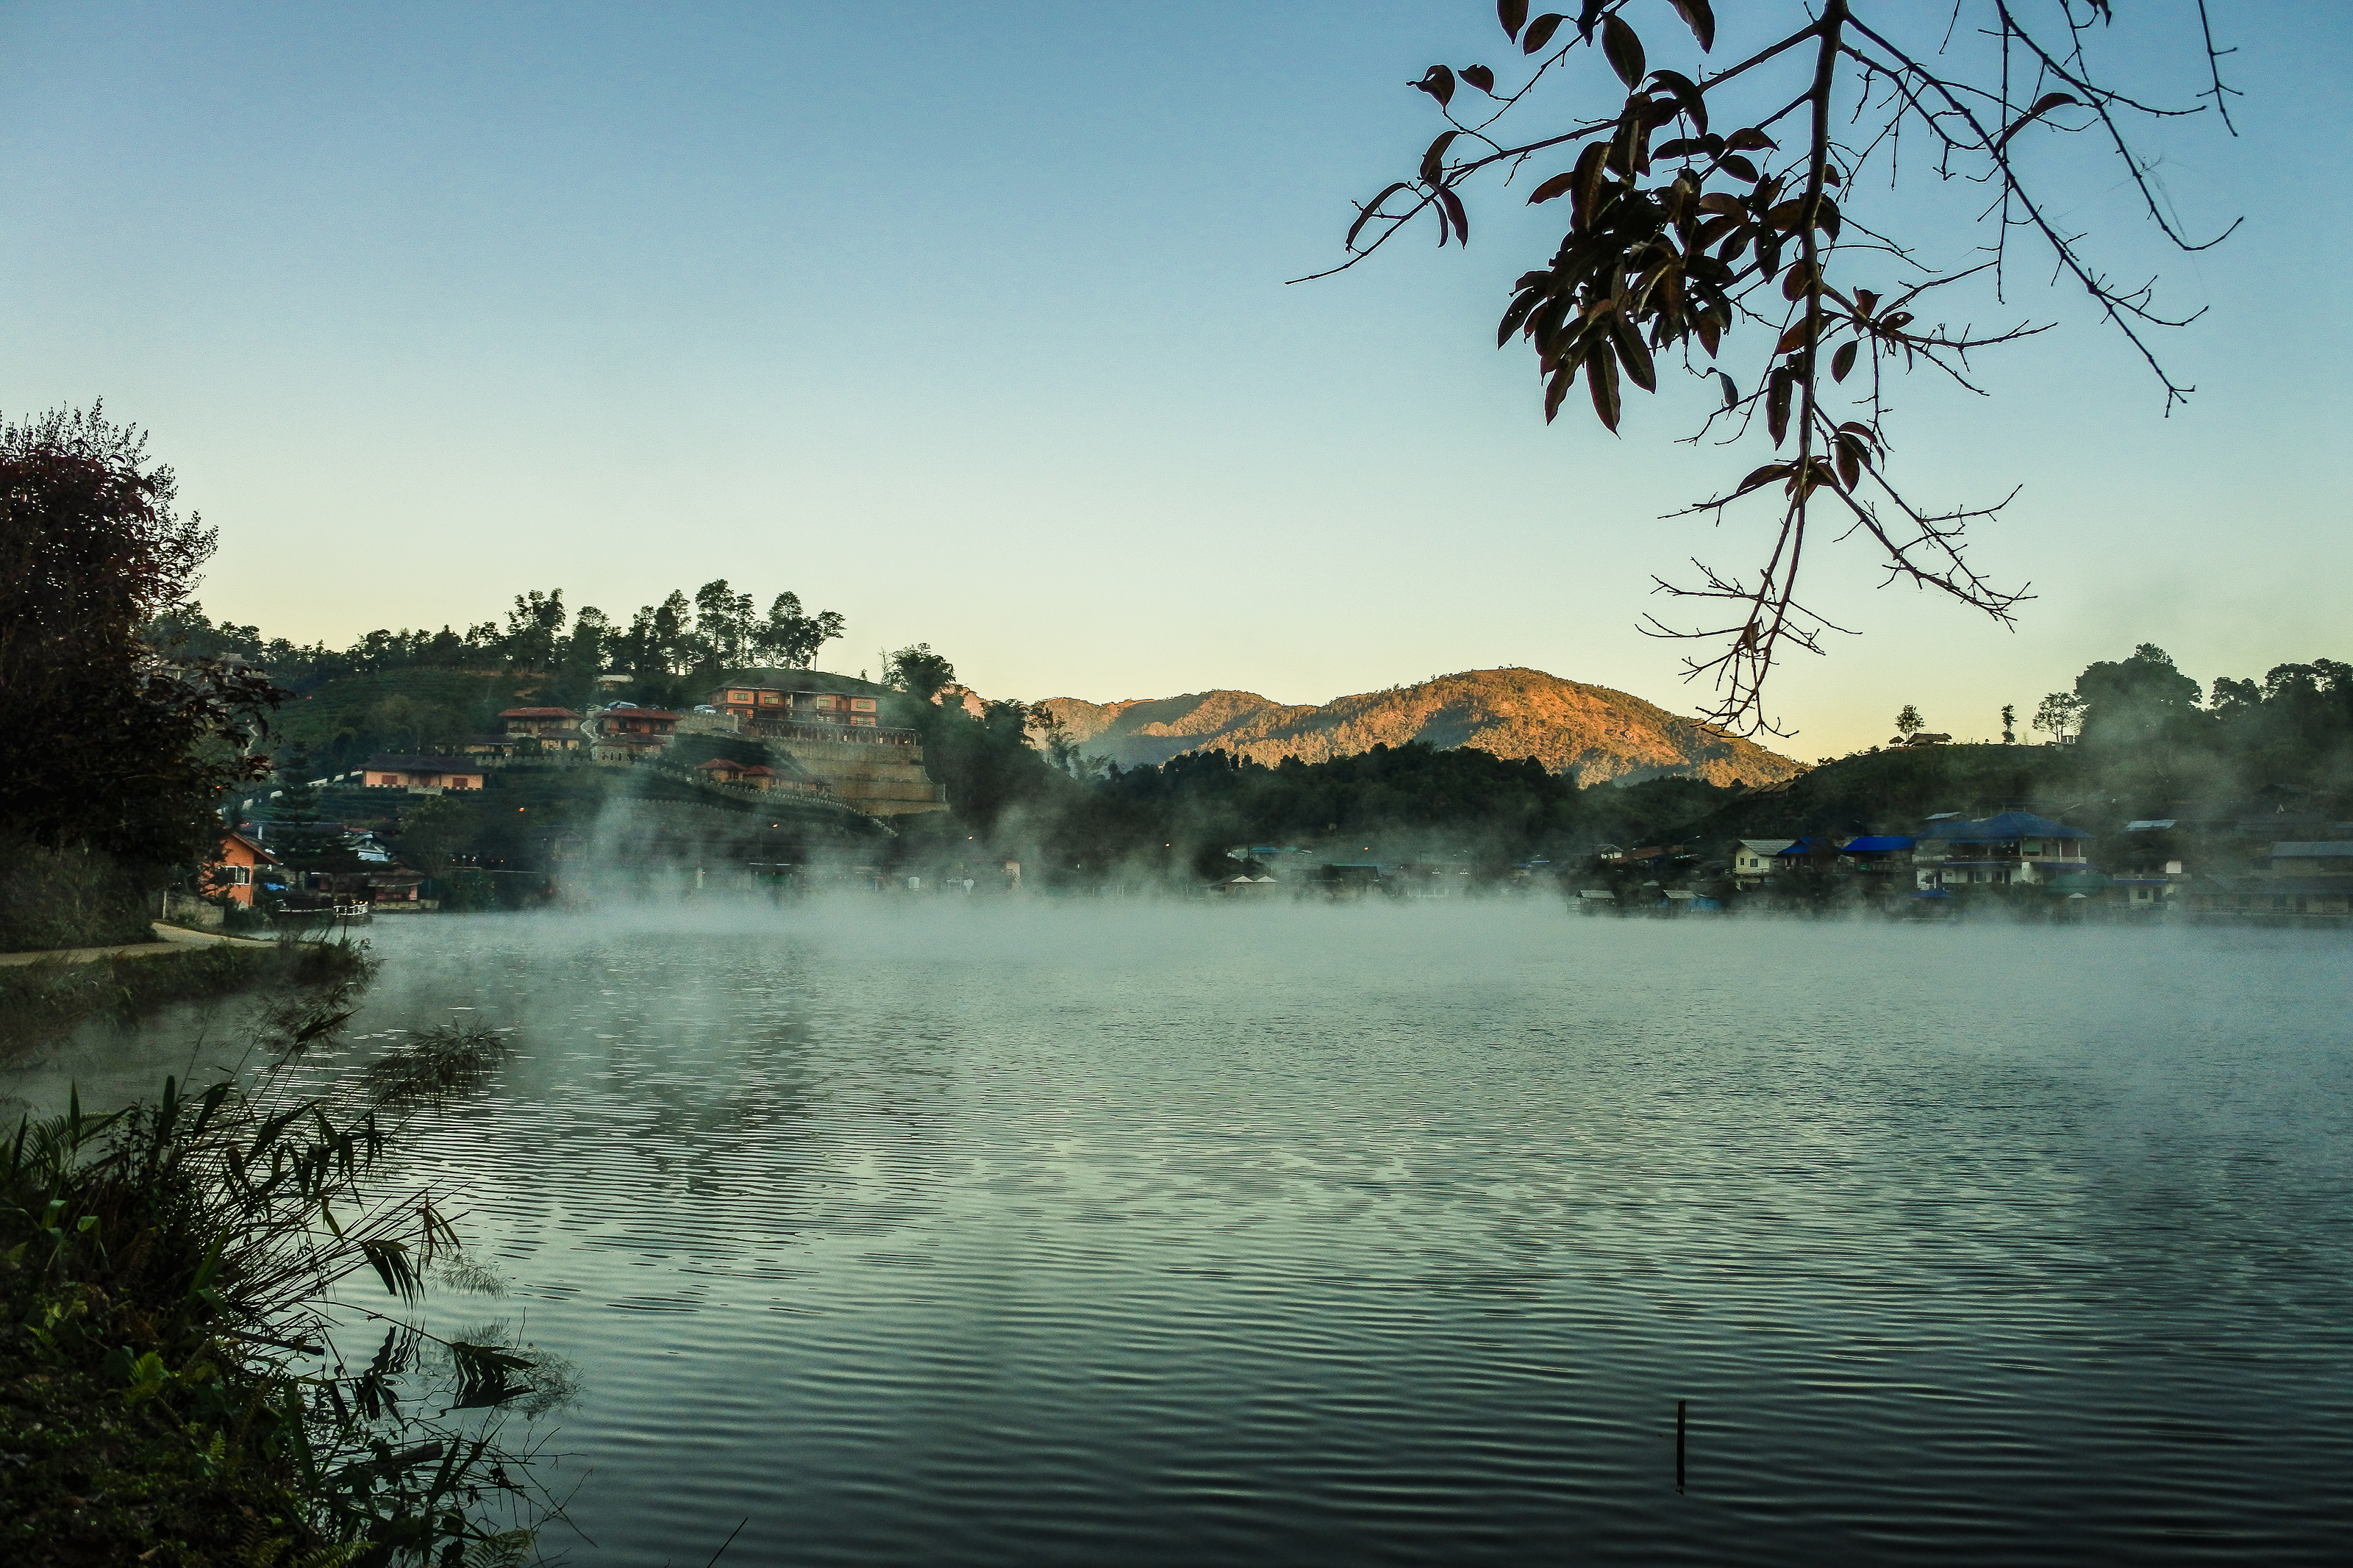
forest, shadow, traveler, sunshine, magnificent, cold, holiday, ban, mist, summer, settlement, mae, beautiful, chinese, tea, mountain, view, son, romantic, design, thailand, national, sunny, village, day, park, sky, green, journey, natural, wallpaper, nature, relax, cool, tree, thai, water, hmong, hong, sunlight, field, light, background, river, travel, lake, landscape, fog, natural landscape, atmospheric phenomenon, morning, reflection, water resources, cloud, bank, atmosphere, evening, pond, watercourse, sunrise, winter, dawn, horizon, city, tourism